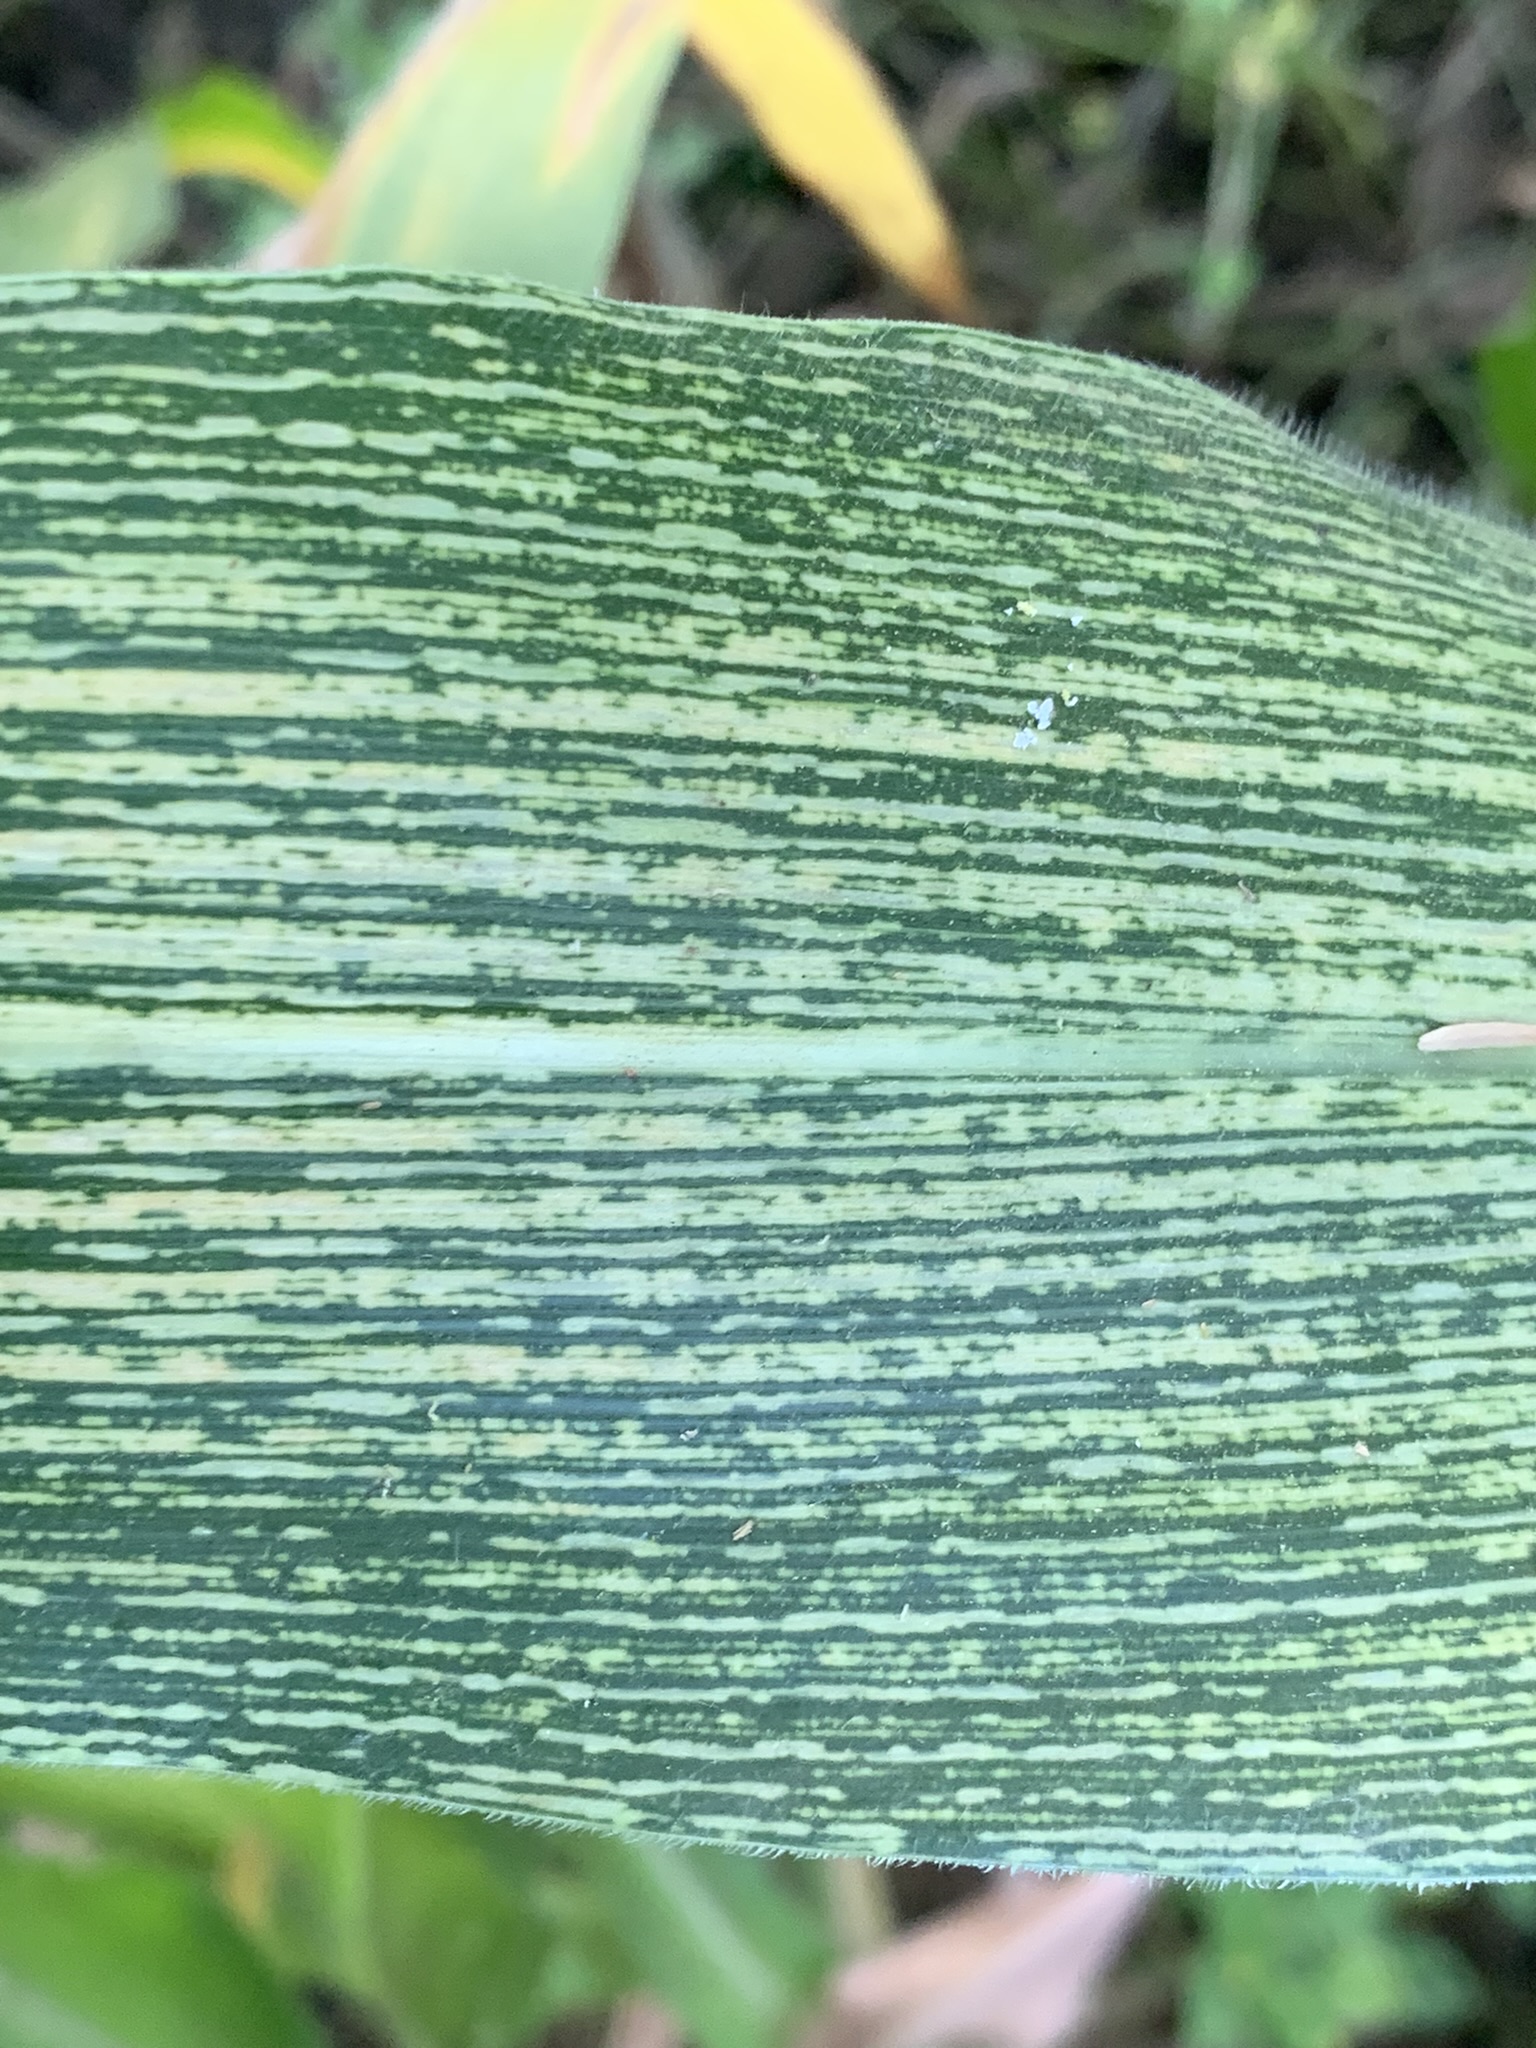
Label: MSV